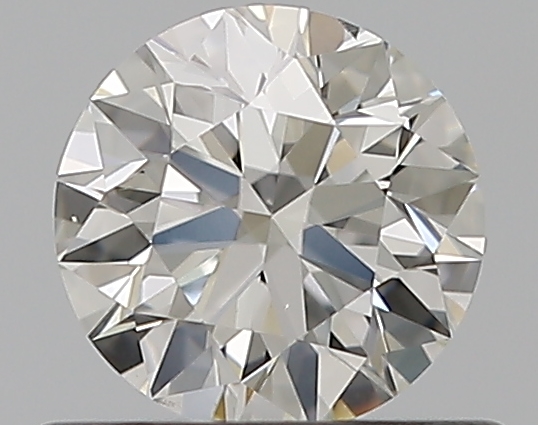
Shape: round
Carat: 0.5
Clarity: VS2
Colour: I
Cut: EX
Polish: EX
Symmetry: VG
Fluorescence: F
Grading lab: GIA
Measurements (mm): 5.03 x 5.1 x 3.16